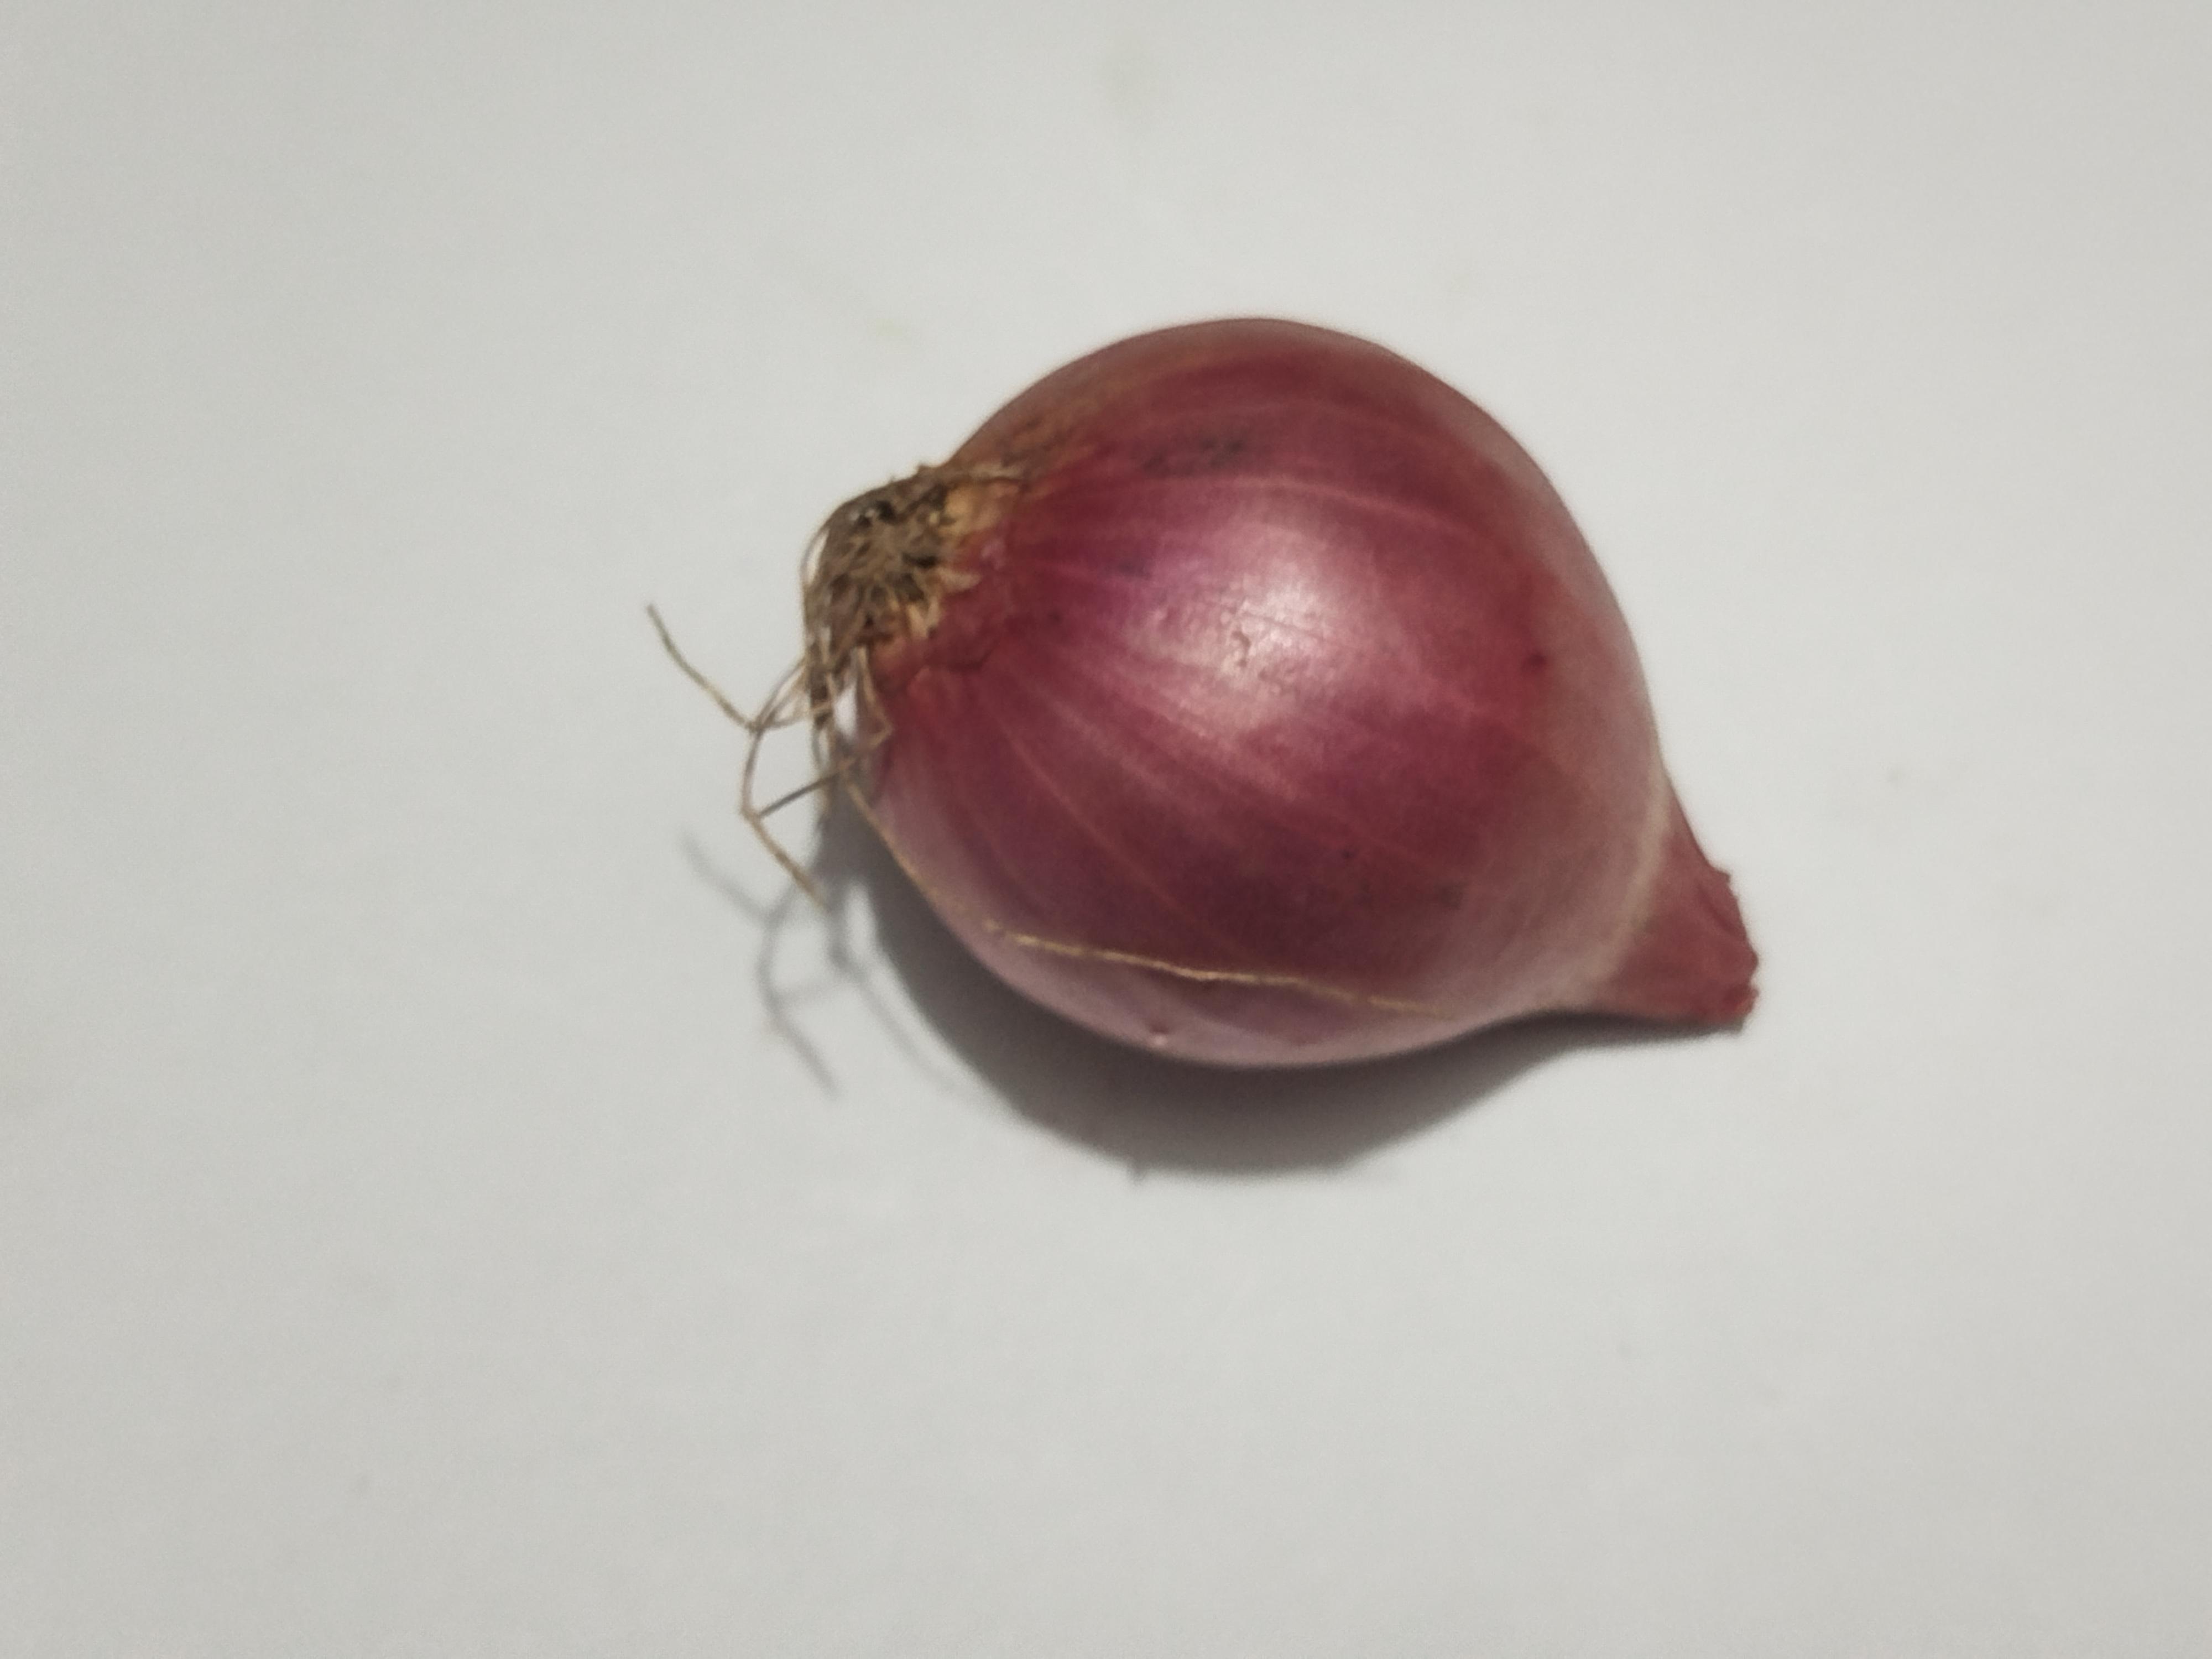
Label: Onion